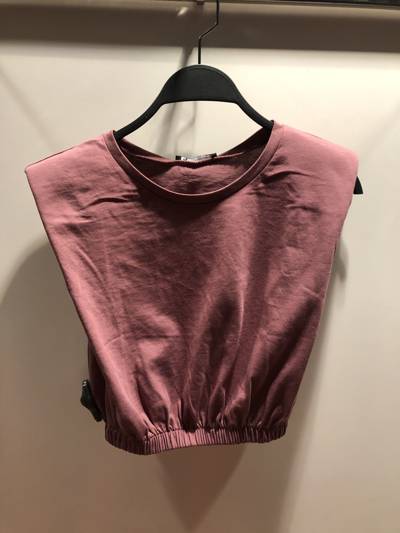
Waste category: clothes